Blair Witch

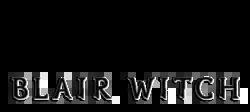
Original franchise logo

Blair Witch is an American horror media franchise created by Daniel Myrick and Eduardo Sánchez, distributed by Artisan Entertainment (now Lionsgate) and produced by Haxan Films that consists of three feature films and various additional media. The development of the franchise's first installment, "The Blair Witch Project", started in 1993. Myrick and Sánchez wrote a 35-page outline of a story with the dialogue to be improvised. Filming began in 1997 and lasted eight days. The film follows the disappearance of three student filmmakers in the woods near Burkittsville, Maryland, while shooting a documentary on the local legend known as the "Blair Witch".